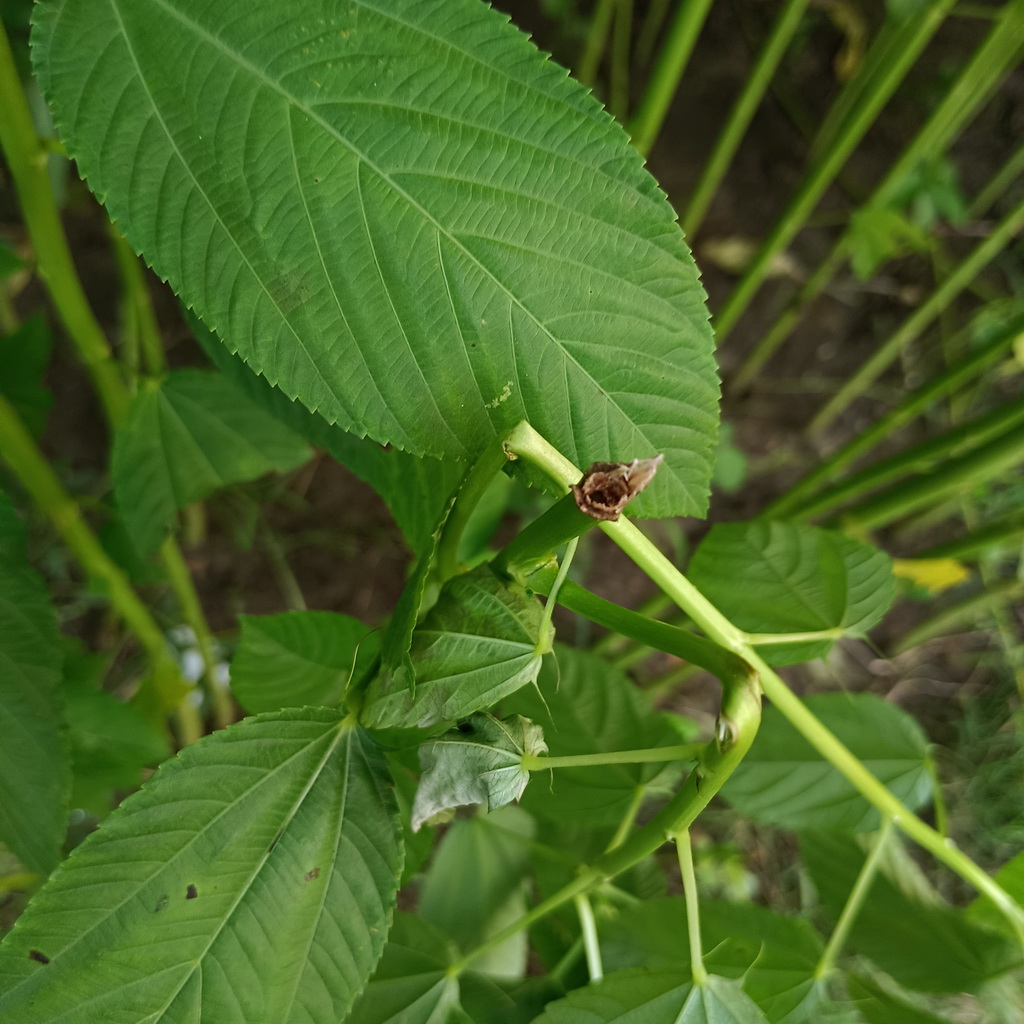
Label: Stem Soft Rot